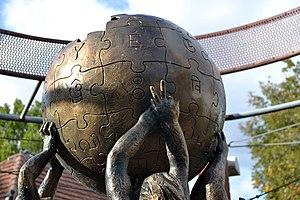
Le Monument à Wikipédia est situé à Słubice en Pologne. Il s'agit d'une statue conçue par Mihran Hakobyan en l'honneur des contributeurs de l'encyclopédie en ligne Wikipédia.